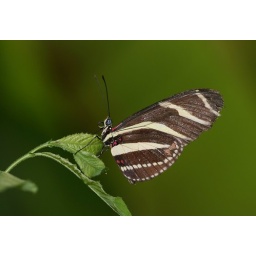
Photographed in the butterfly house at Jimmy's Farm near Ipswich, Suffolk, England.